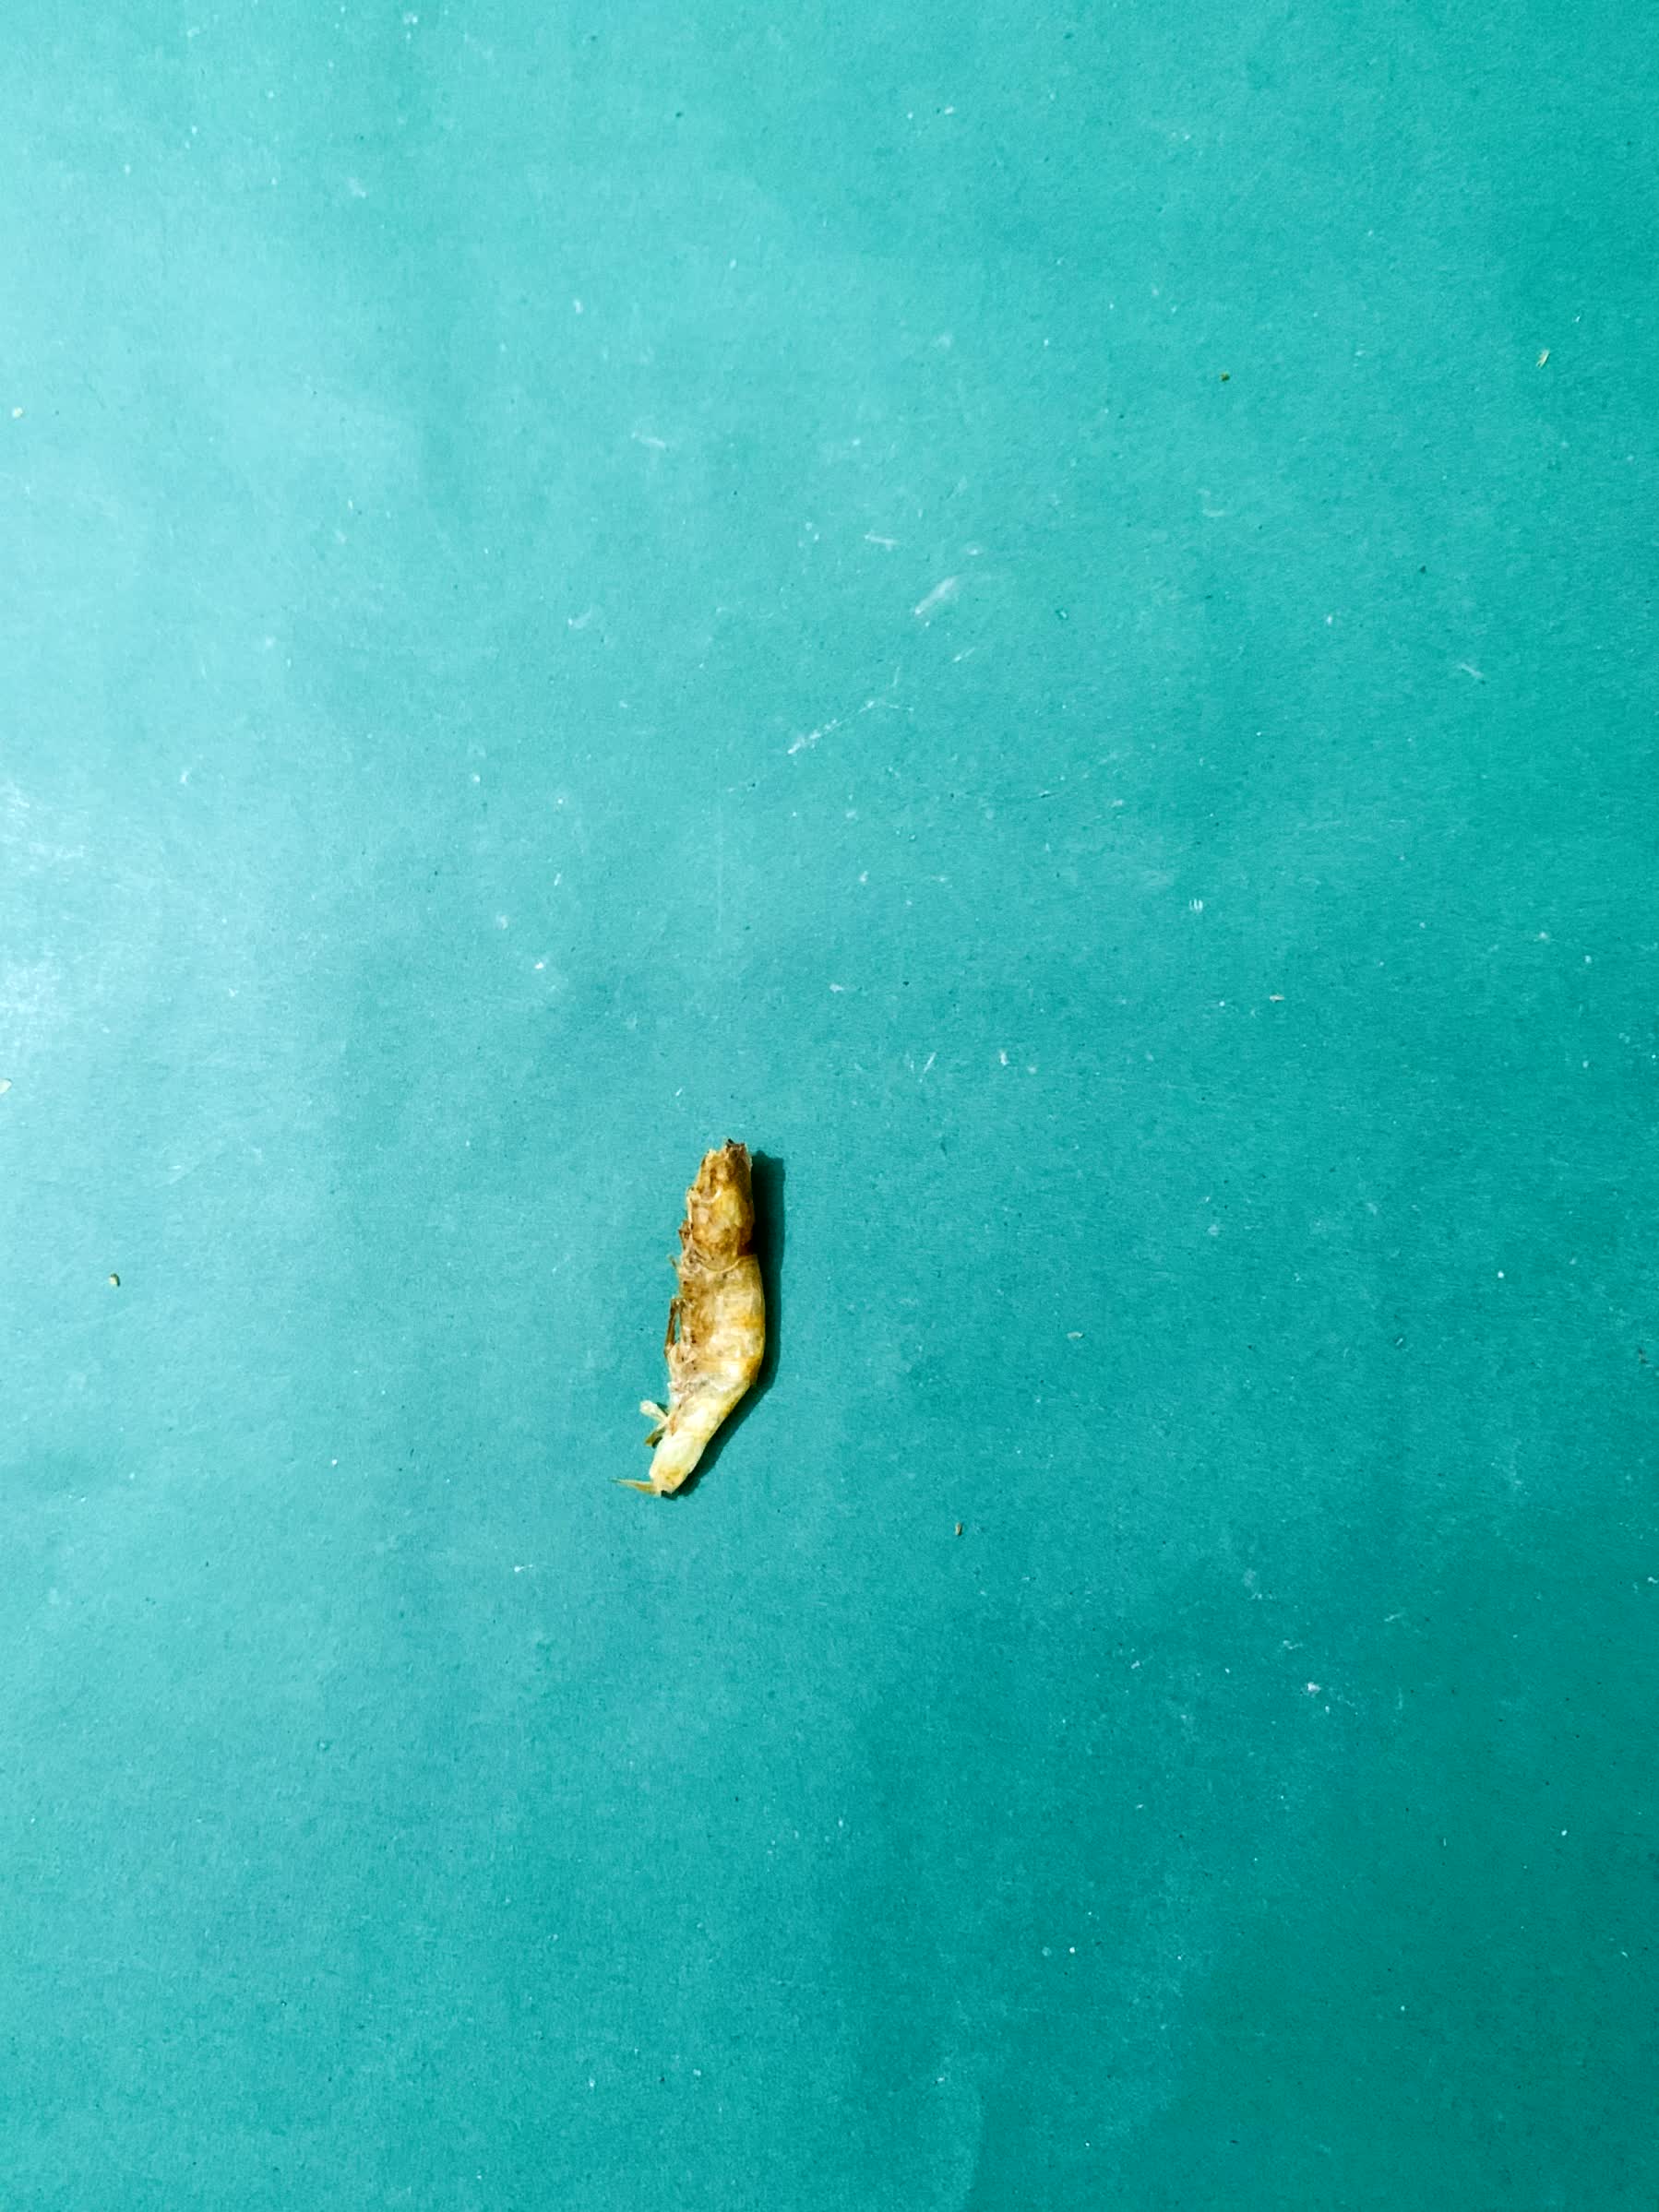
Species: chingri